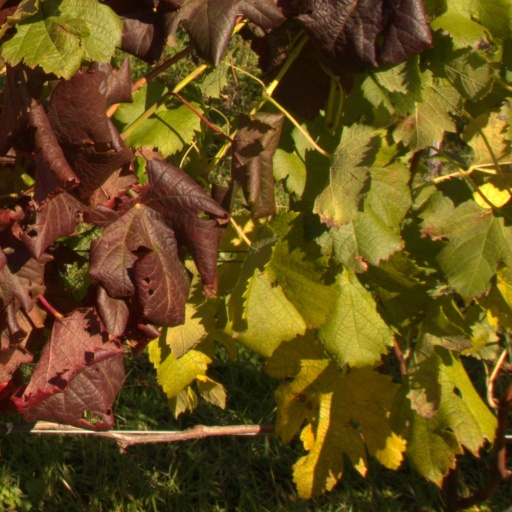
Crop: grape